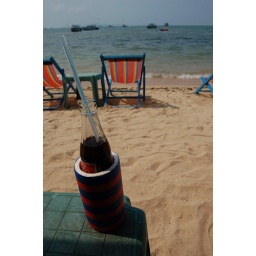
Coke in a glass bottle